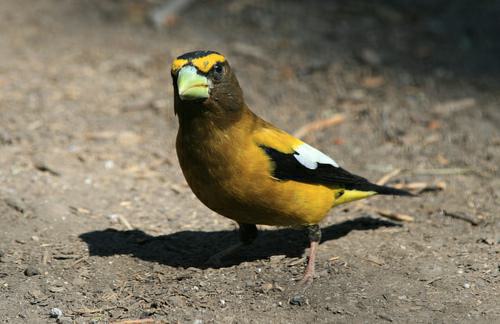
A photo of a evening grosbeak